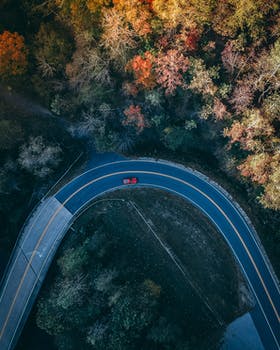
Label: No Watermark